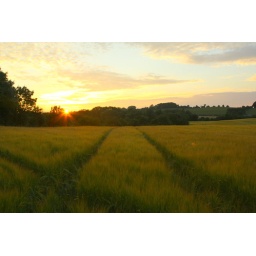
a random field in in West Meath i just had to stop the car